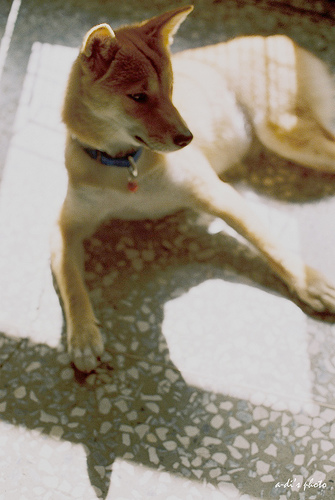
Animal: dog
Breed: shiba_inu